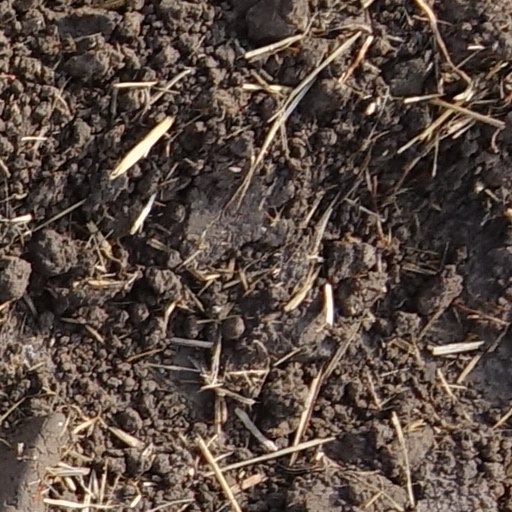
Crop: wheat